Papirosn

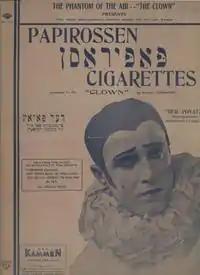
Original cover

"Papirosn" is a Yiddish song that was written in the 1920s. The song tells the story of a Jewish boy who sells cigarettes to survive on the streets. He depicts his tragic fate; having lost his parents, his younger sister has died on the bench, and eventually he loses his own hope.